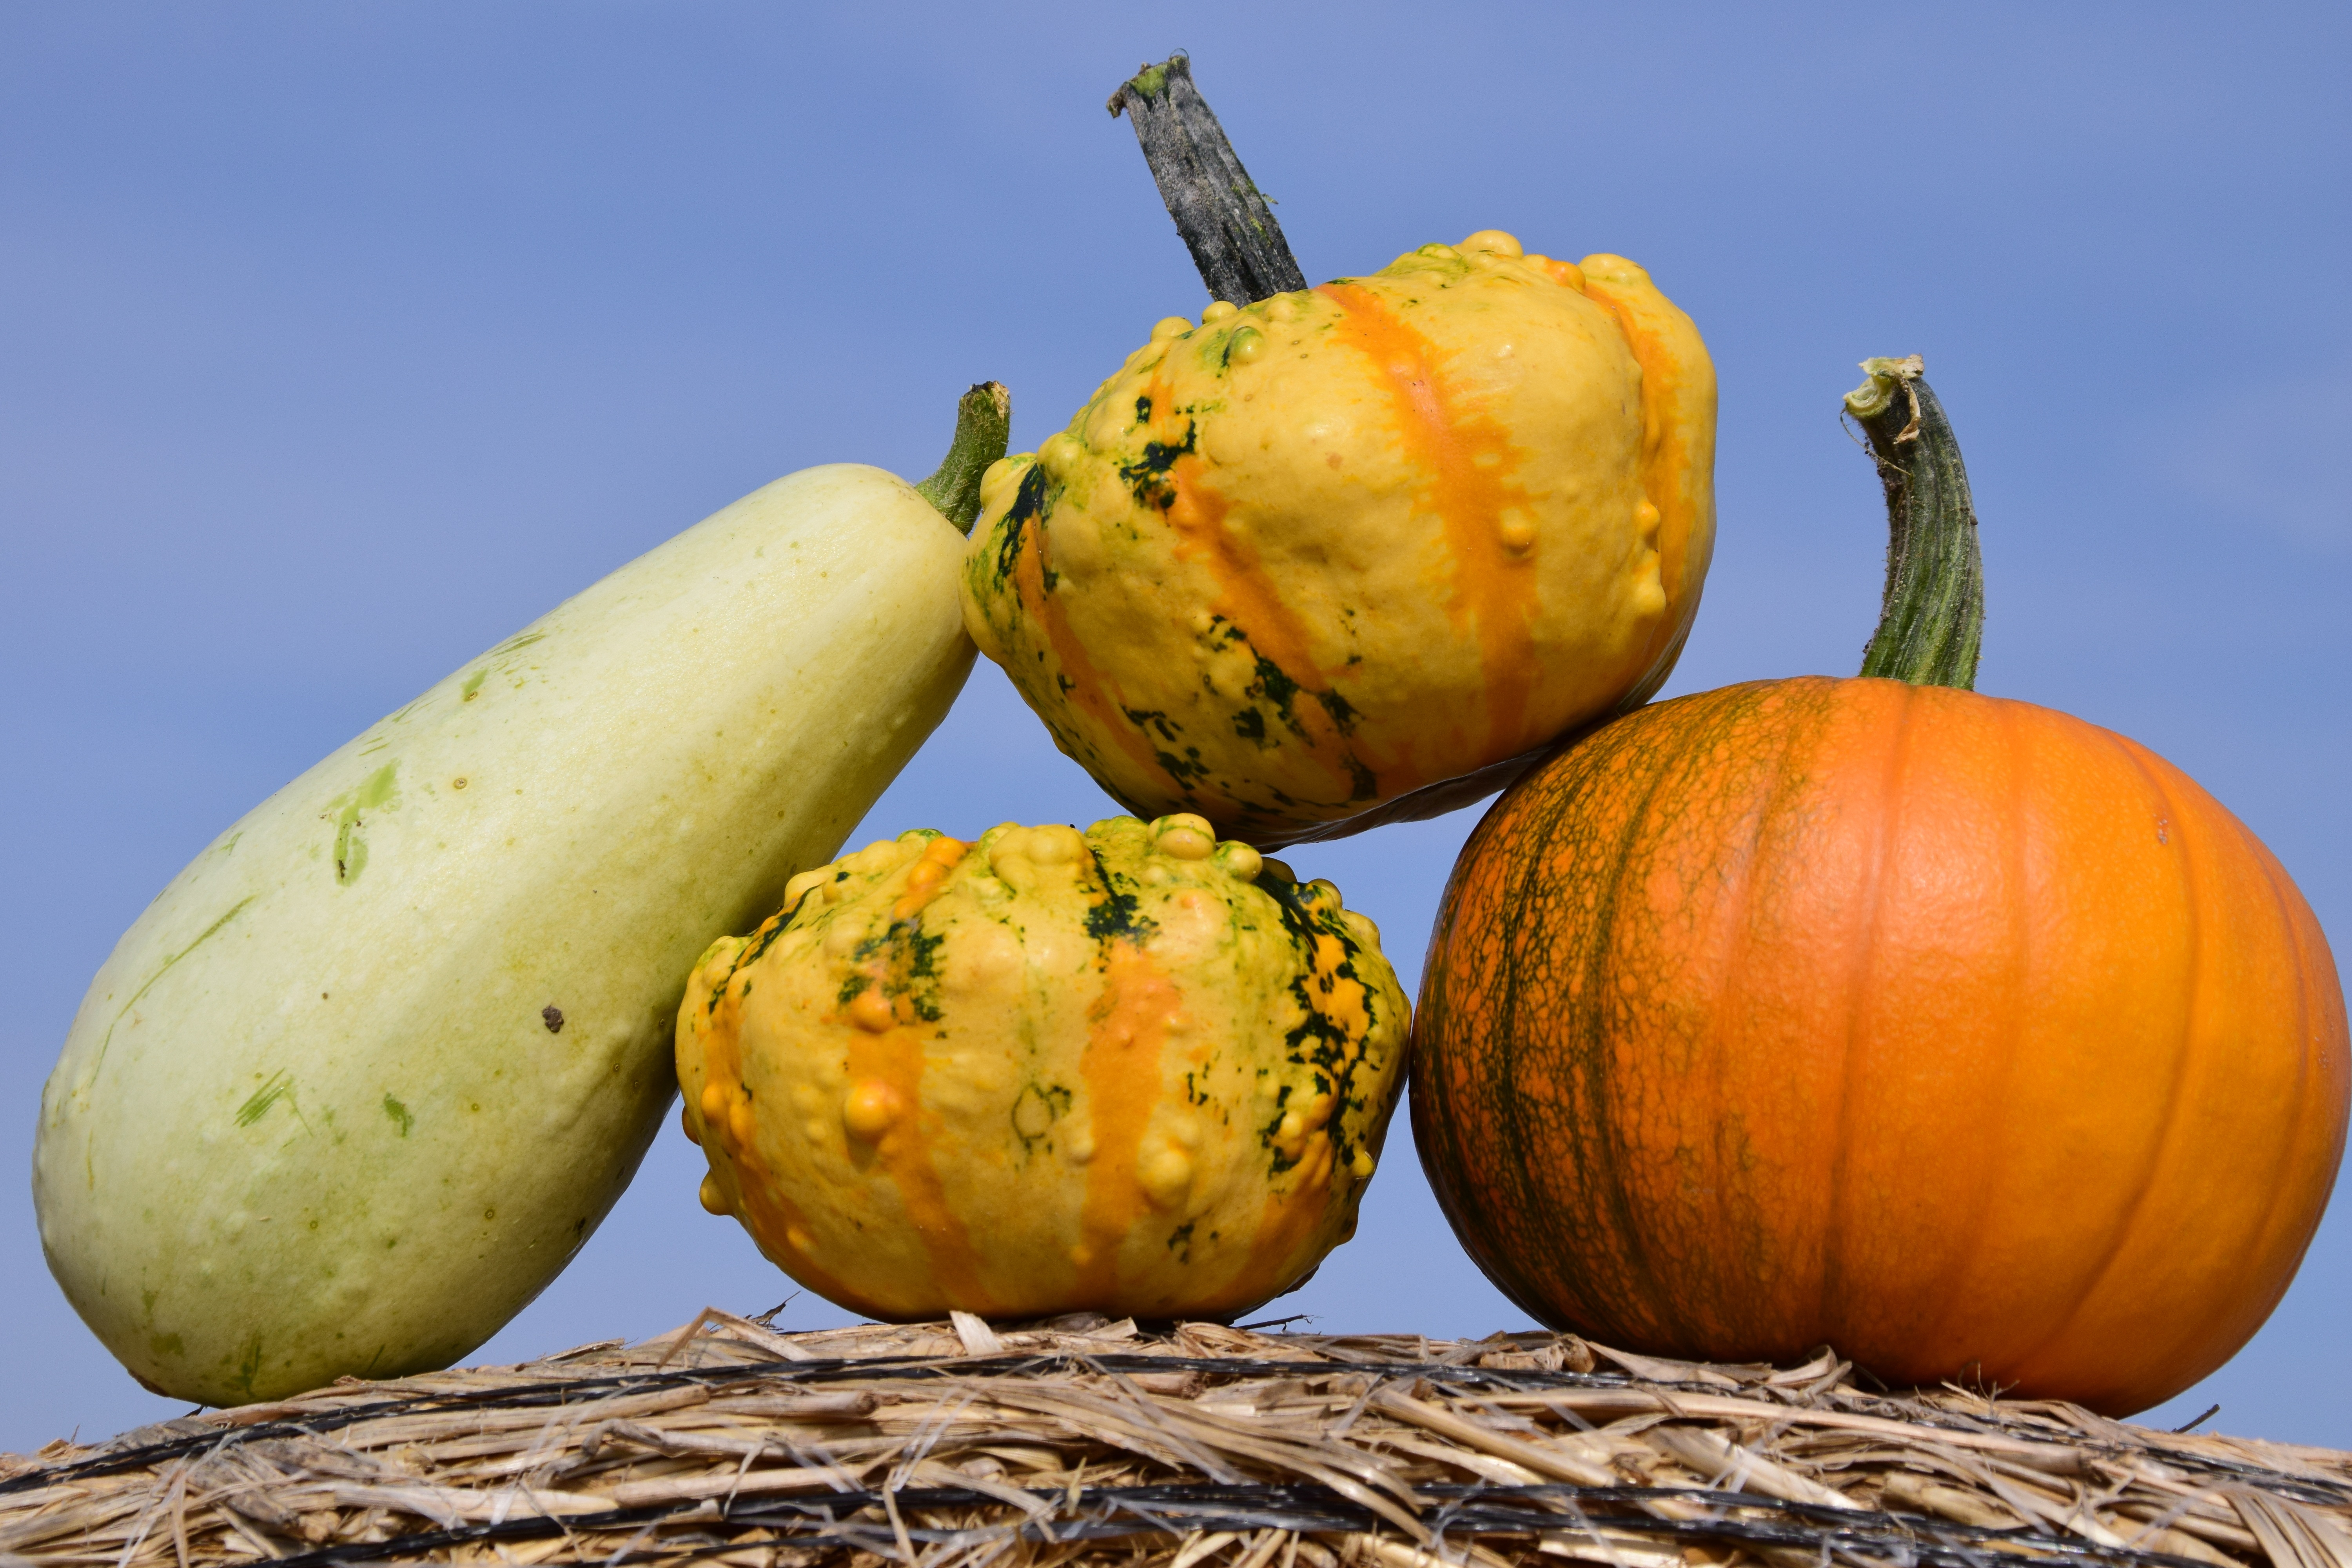
nature, plant, sky, fruit, rural, food, red, harvest, produce, vegetable, color, autumn, pumpkin, colorful, yellow, agriculture, gourd, thanksgiving, straw, fruits, beautiful, calabaza, golden autumn, cucurbita, flowering plant, winter squash, land plant